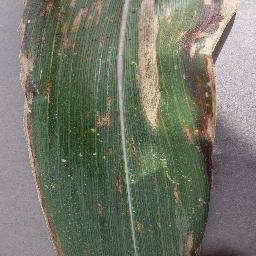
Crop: corn
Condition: (maize)_northern_blight